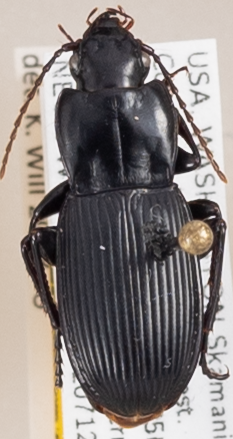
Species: Pterostichus herculaneus
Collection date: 2022-07-12
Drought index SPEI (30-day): -0.298
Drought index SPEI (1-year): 1.28
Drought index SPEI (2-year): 0.54